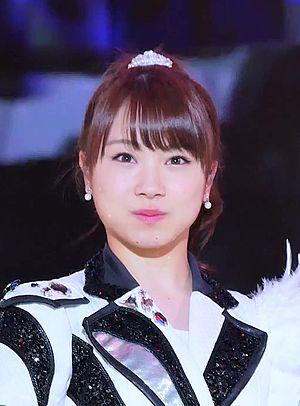
Ayumi Ishida est une chanteuse et idole japonaise du Hello! Project, membre des Morning Musume.